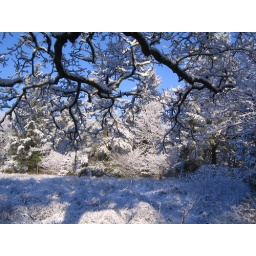
field by our house